Castle of Torre-estrella

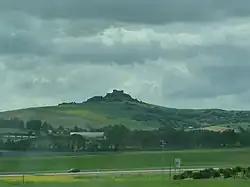

The Castle of Torre-estrella (Spanish: "Castillo de Torrestrella") is a castle located in Medina Sidonia, Spain. It was declared "Bien de Interés Cultural" in 1993.